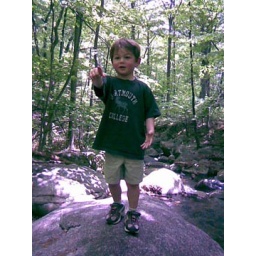
Frank spots a swallowtail butterfly while rock hopping in a creek in Amherst County, Va.